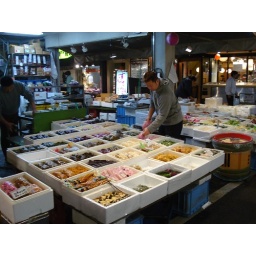
at the world's largest fish market in Tokyo